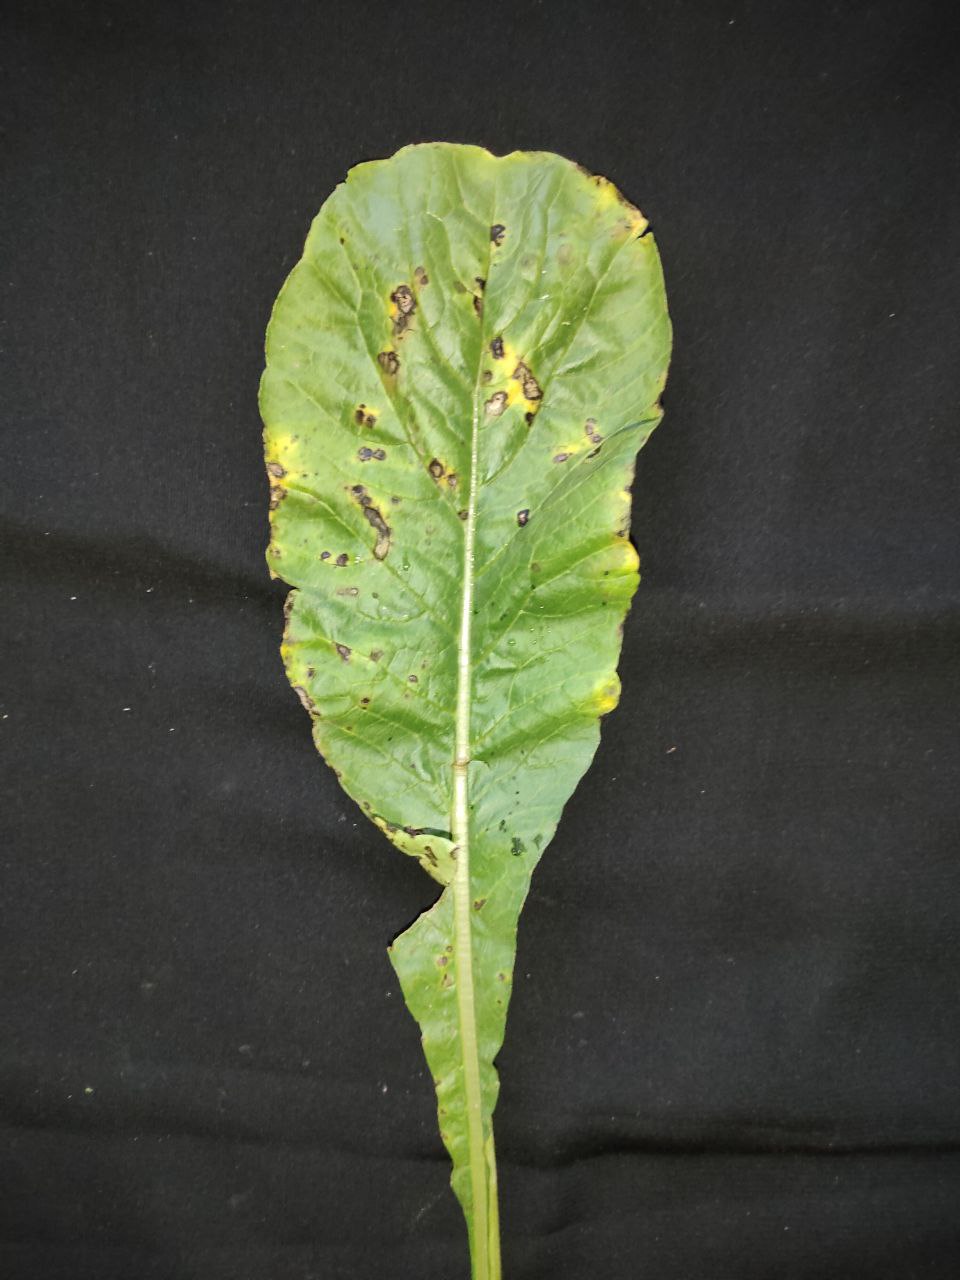
Label: Black leaf spot